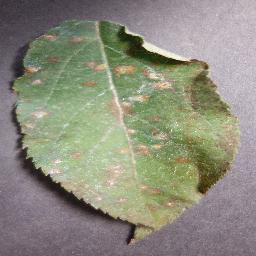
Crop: apple
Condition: cedar_rust